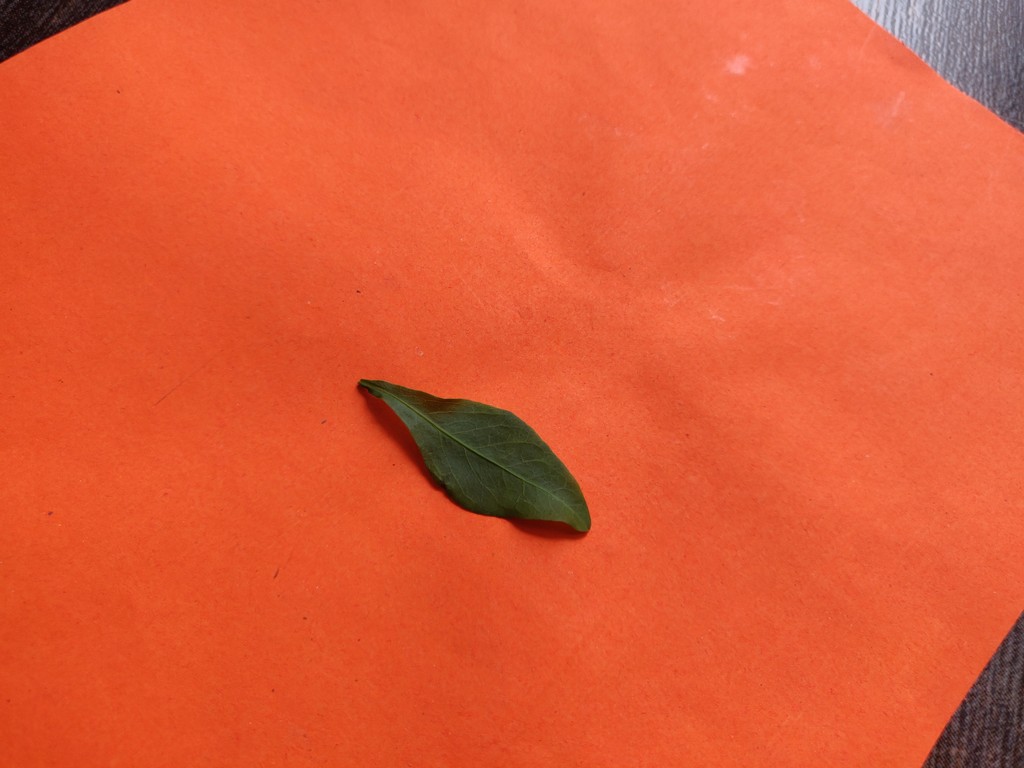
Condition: Healthy
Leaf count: single
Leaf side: front